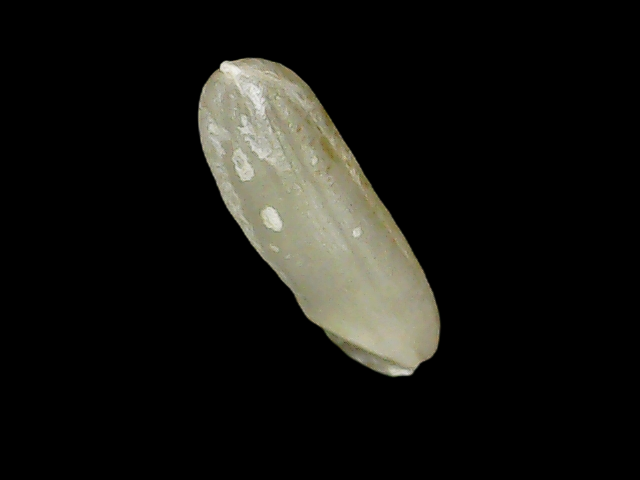
Rice variety: Binadhan7